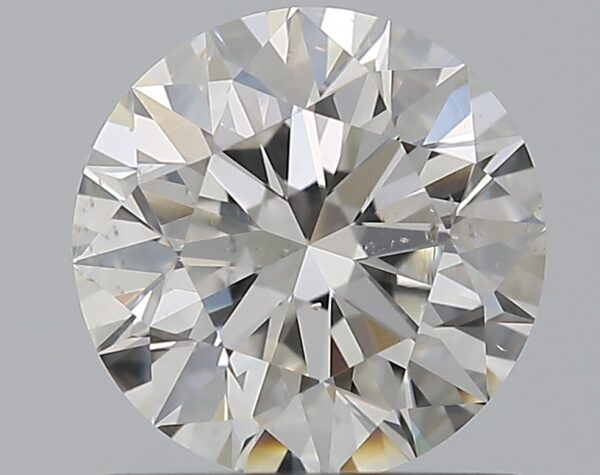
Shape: round
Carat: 1.01
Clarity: SI1
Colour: G
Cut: EX
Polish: EX
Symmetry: EX
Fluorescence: N
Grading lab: GIA
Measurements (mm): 6.39 x 6.42 x 4.02